Five Brides

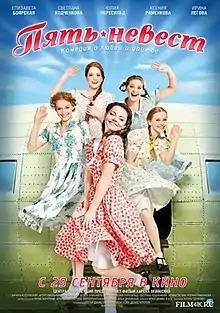
Film poster

Set in the summer of 1945, shortly after the end of World War II, the film follows a group of fighter pilots, Vadik, Lyosha, Garik, Vanya, and Misha, who are struggling with boredom and longing to return to their homes. As their unit is unexpectedly ordered to stay in Germany, their hopes for a swift return are dashed, and the pilots slip into a state of near depression. In a desperate bid to cope, they simulate flights in an old gazebo, indulging in memories of their past lives. Amidst this gloom, news arrives that Lyosha is being assigned to a military factory in Smolensk, prompting Vadik to ask him to marry his girlfriend, Nastya Karpova, using his documents. What begins as a straightforward request soon spirals into an unexpected adventure when Lyosha discovers that almost all his friends want him to bring back brides for them, each handing over their identification and wedding rings. This convoluted plan sets off a chain of comedic misunderstandings and mishaps as Lyosha navigates his new role in a foreign land.